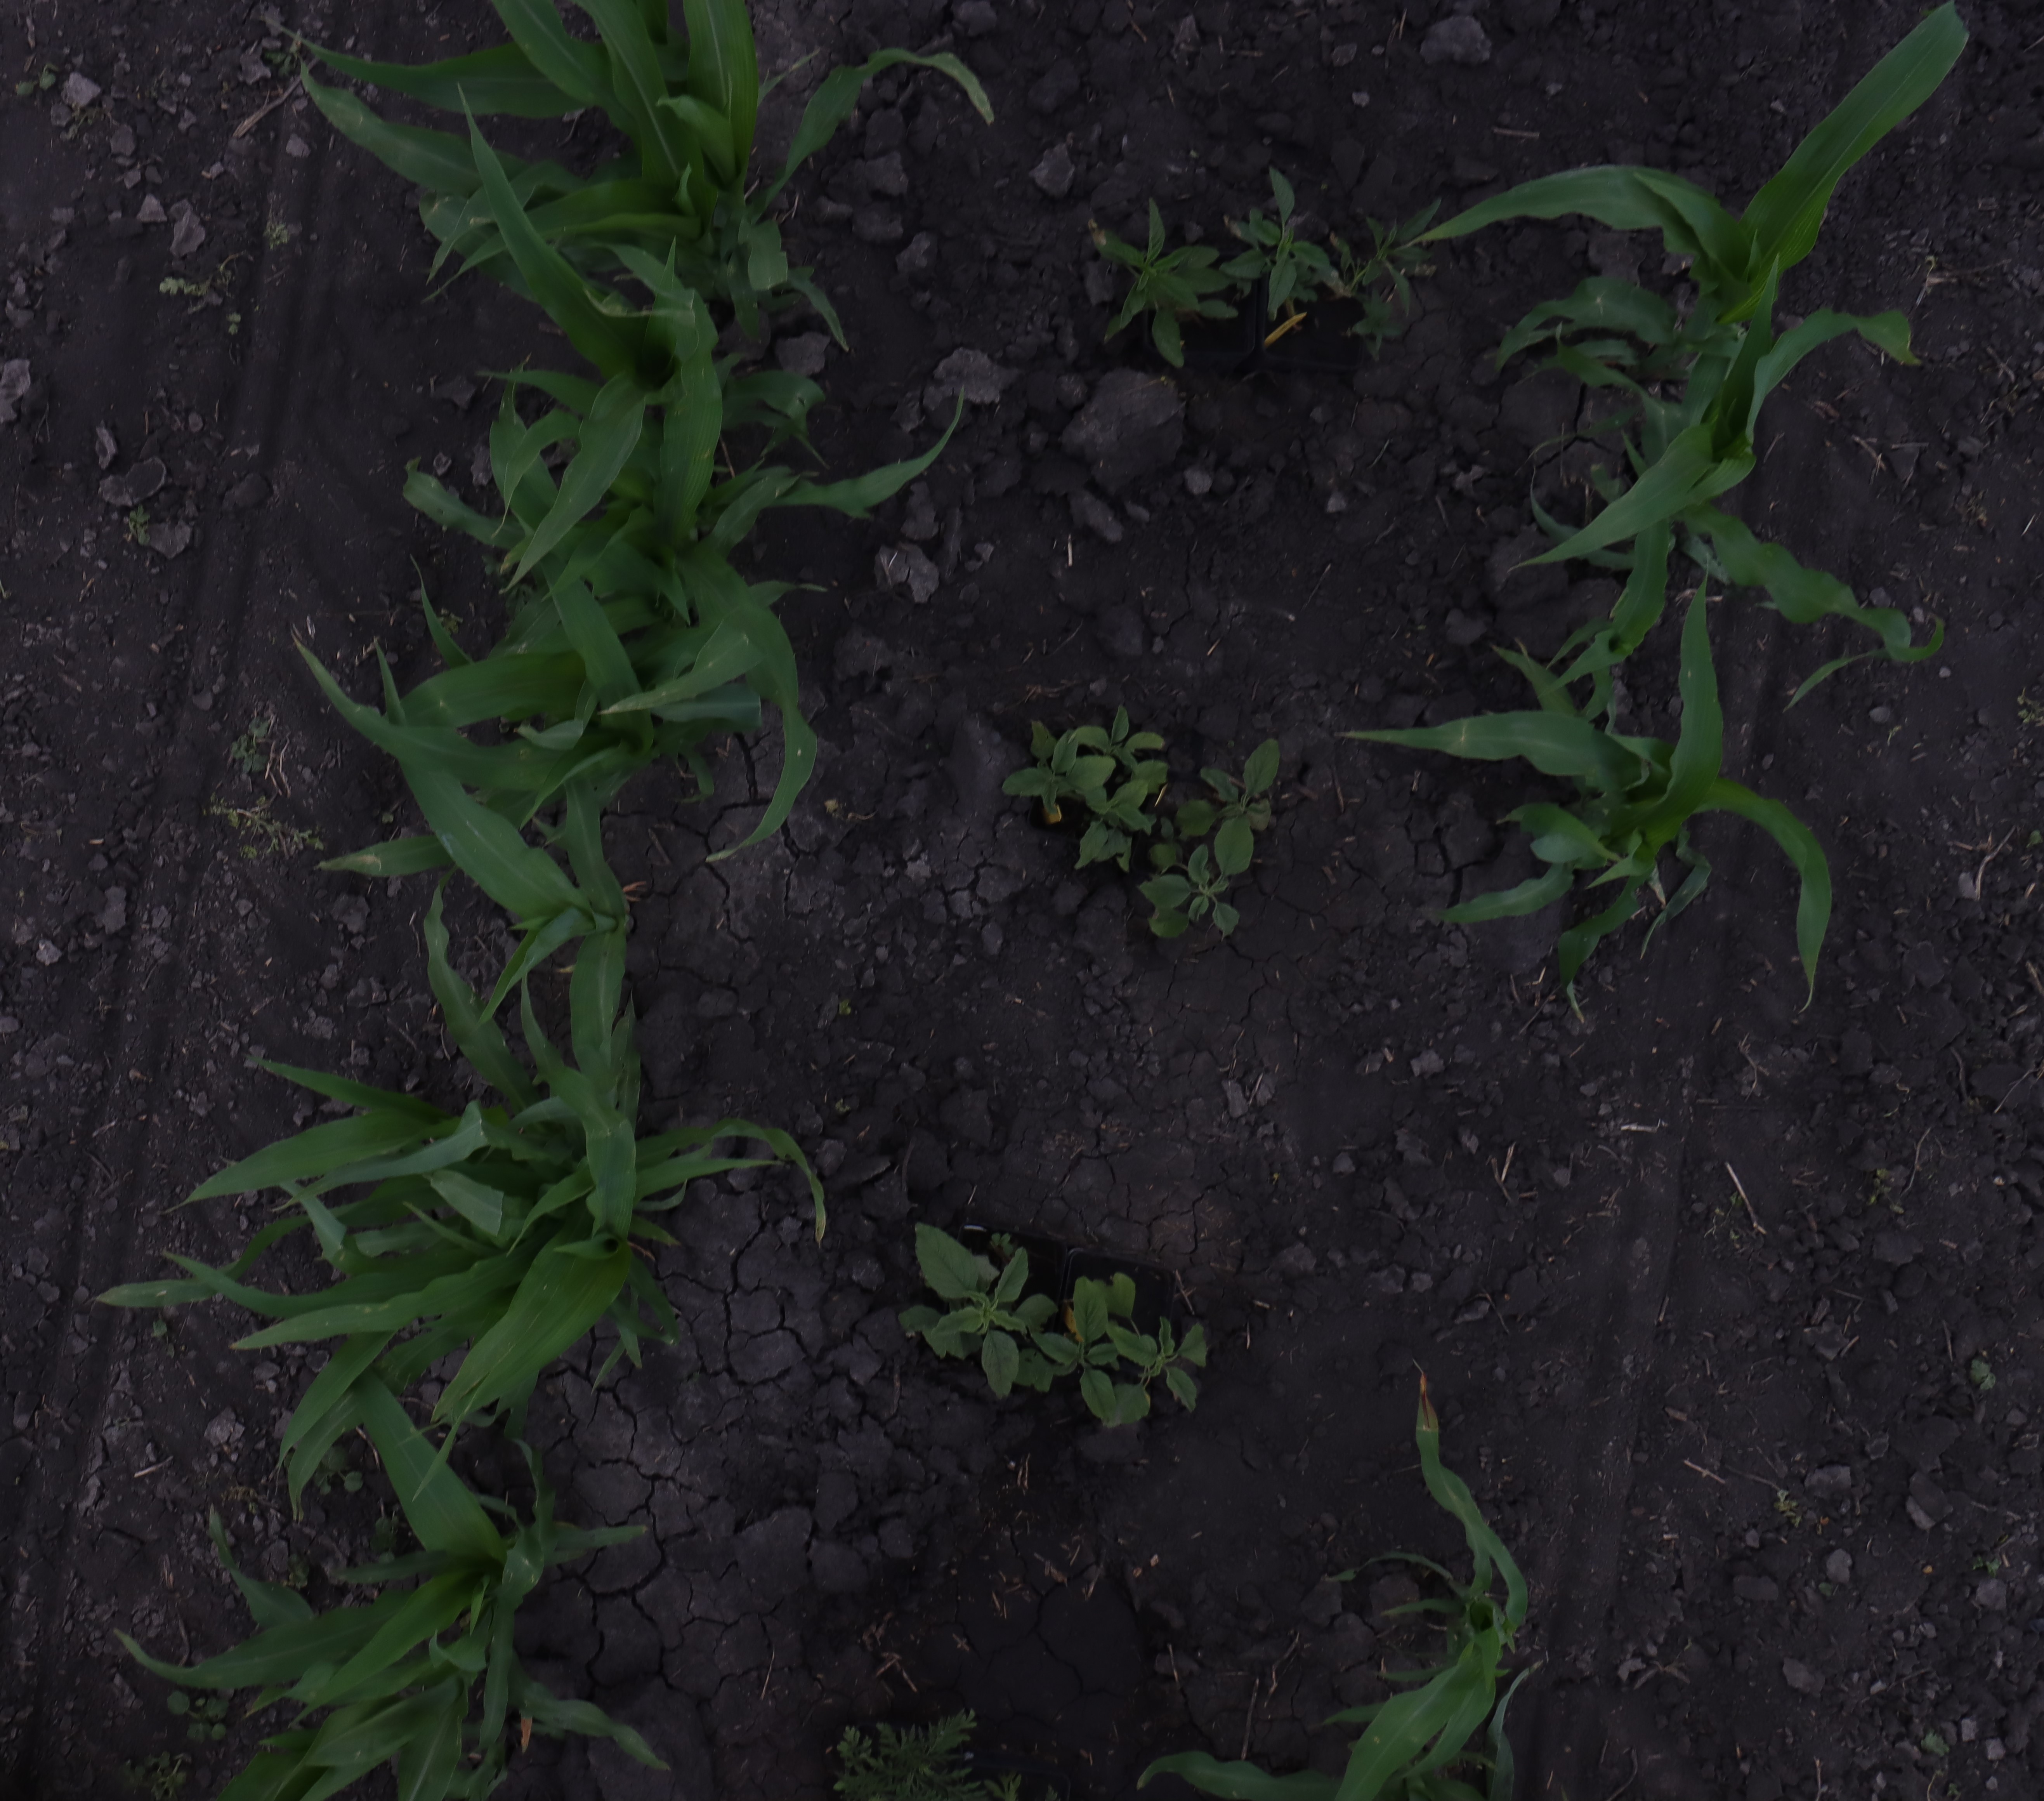
Crop: Corn
Objects: Corn, Corn, Corn, Waterhemp, Waterhemp, Corn, Ragweed, Redroot Pigweed, Redroot Pigweed, Redroot Pigweed, Redroot Pigweed, Redroot Pigweed, Corn, Corn, Corn, Corn